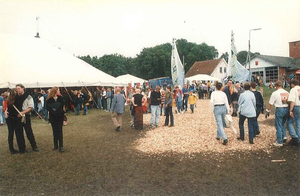
Nibe Festival / Oversigt over Nibe Festival igennem årerne / Nibe Festival historie / Nibe Festival 1997 - 2002
Nibe Festival dengang de afholdte det på Dyreskuepladsen i Nibe
Nibe Festival dengang de afholdte det på Dyreskuepladsen i Nibe
Nibe Festival er den 6. største musikfestival i Danmark. Der bliver spillet musik i forskellige genrer, men overvejende pop og rock fordelt på omkring 80 koncerter i løbet af festivalen på fire forskellige scener: